HMS Calpe (1800)

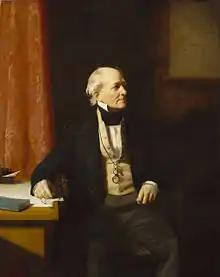
Francis Beaufort

On 25 October 1800, the frigate chased a Spanish polacca to an anchorage under a battery of five heavy guns at Fuengirola, where she joined a French privateer brig. The following night the brig escaped while the polacca tried twice, unsuccessfully, to escape to Málaga. On the night of 27 October, Francis Beaufort, later inventor of the Beaufort Wind-Scale, led "Phaeton's" boats on a cutting out expedition. Unfortunately the launch, with a carronade, was unable to keep up and was still out of range when a French privateer schooner, which had come into the anchorage unseen, fired on the other boats. The barge and two cutters immediately made straight for the polacca. The boarding party suffered one man killed and three wounded, including Beaufort who received, but survived, 19 wounds. The boarding party succeeded in securing the polacca by 5 am. The captured ship was "San José", alias "Aglies", of 14 guns. She had been employed as a packet, carrying provisions between Málaga and Velilla. She had a crew of 34 seamen and there were also 22 soldiers on board. The Spanish sustained at least 13 wounded. The British immediately commissioned "San José" as a British sloop-of-war under the name of "Calpe", the ancient name of Gibraltar. Although it would have been usual to promote Beaufort, the successful and heroic leader of the expedition, to command "Calpe", Lord Keith chose Commander George Dundas instead, who not only was not present at the battle, but was junior to Beaufort.